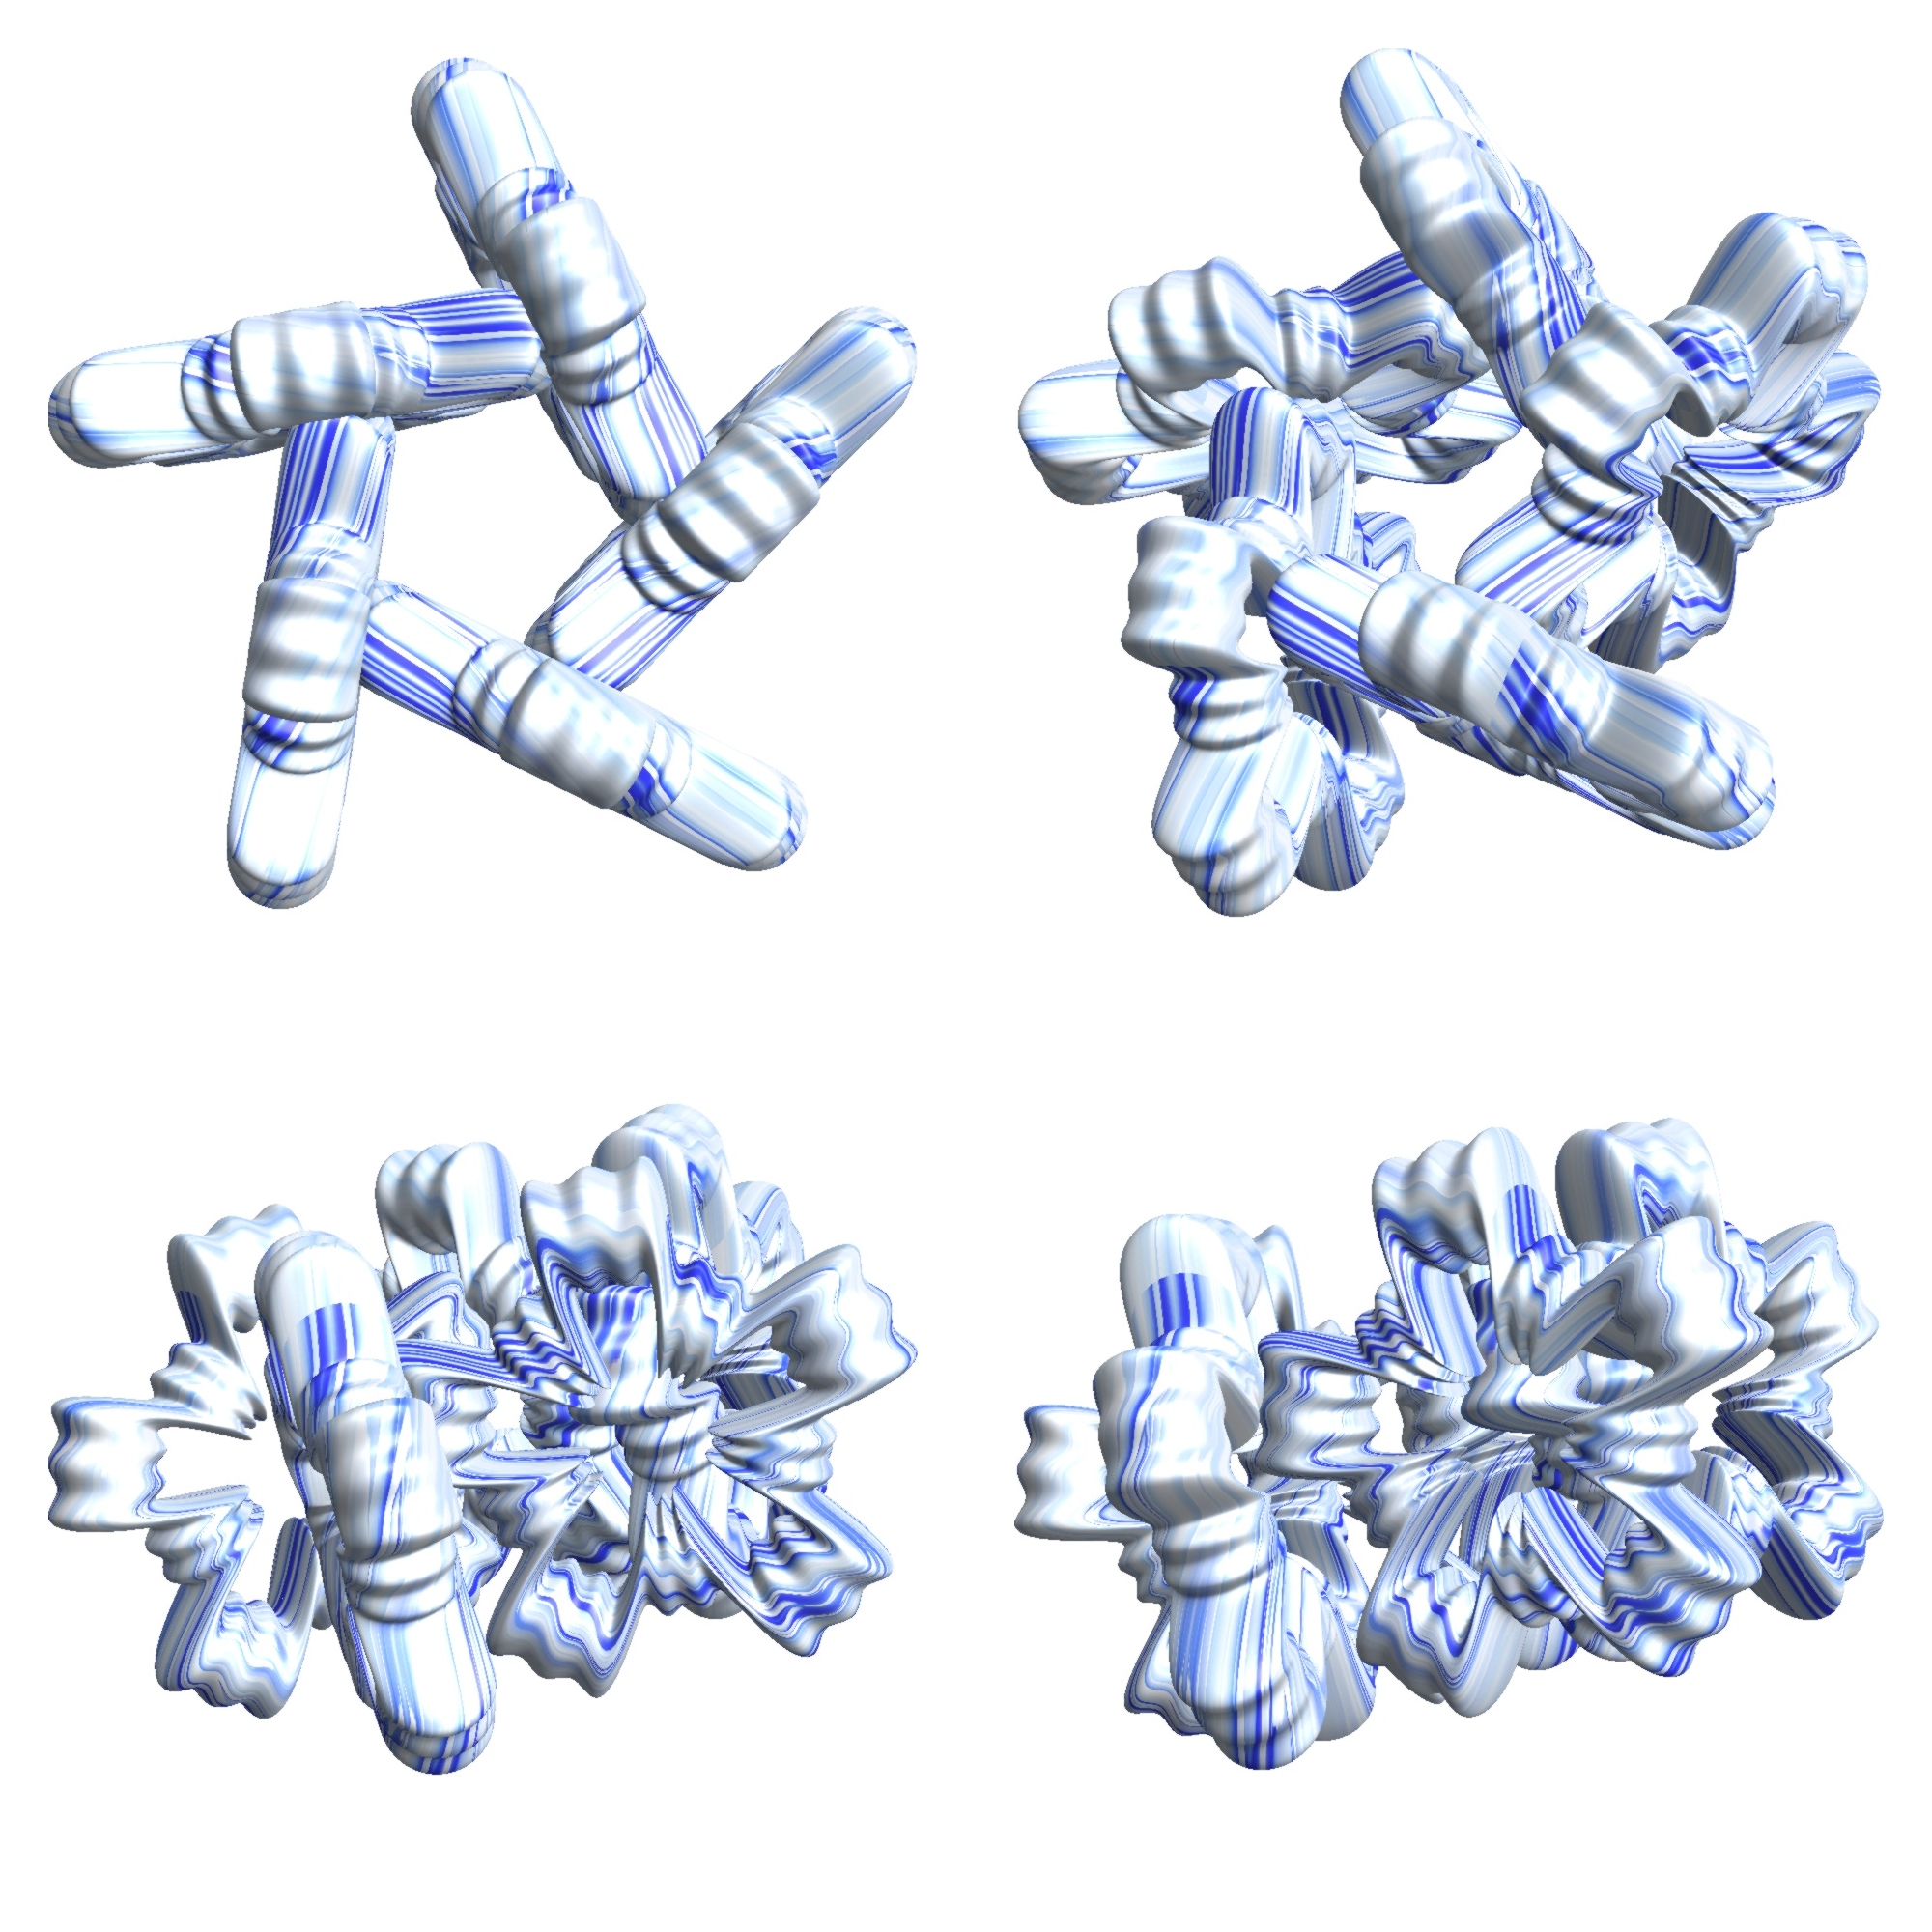
structure, texture, pattern, geometry, machine, toy, product, font, sculpture, design, symmetry, 3d, graphic, shape, torus, mathematica, cg, parametricplot3d, code, program, algorithm, mapping, geometricsculpture, pentagram, body jewelry